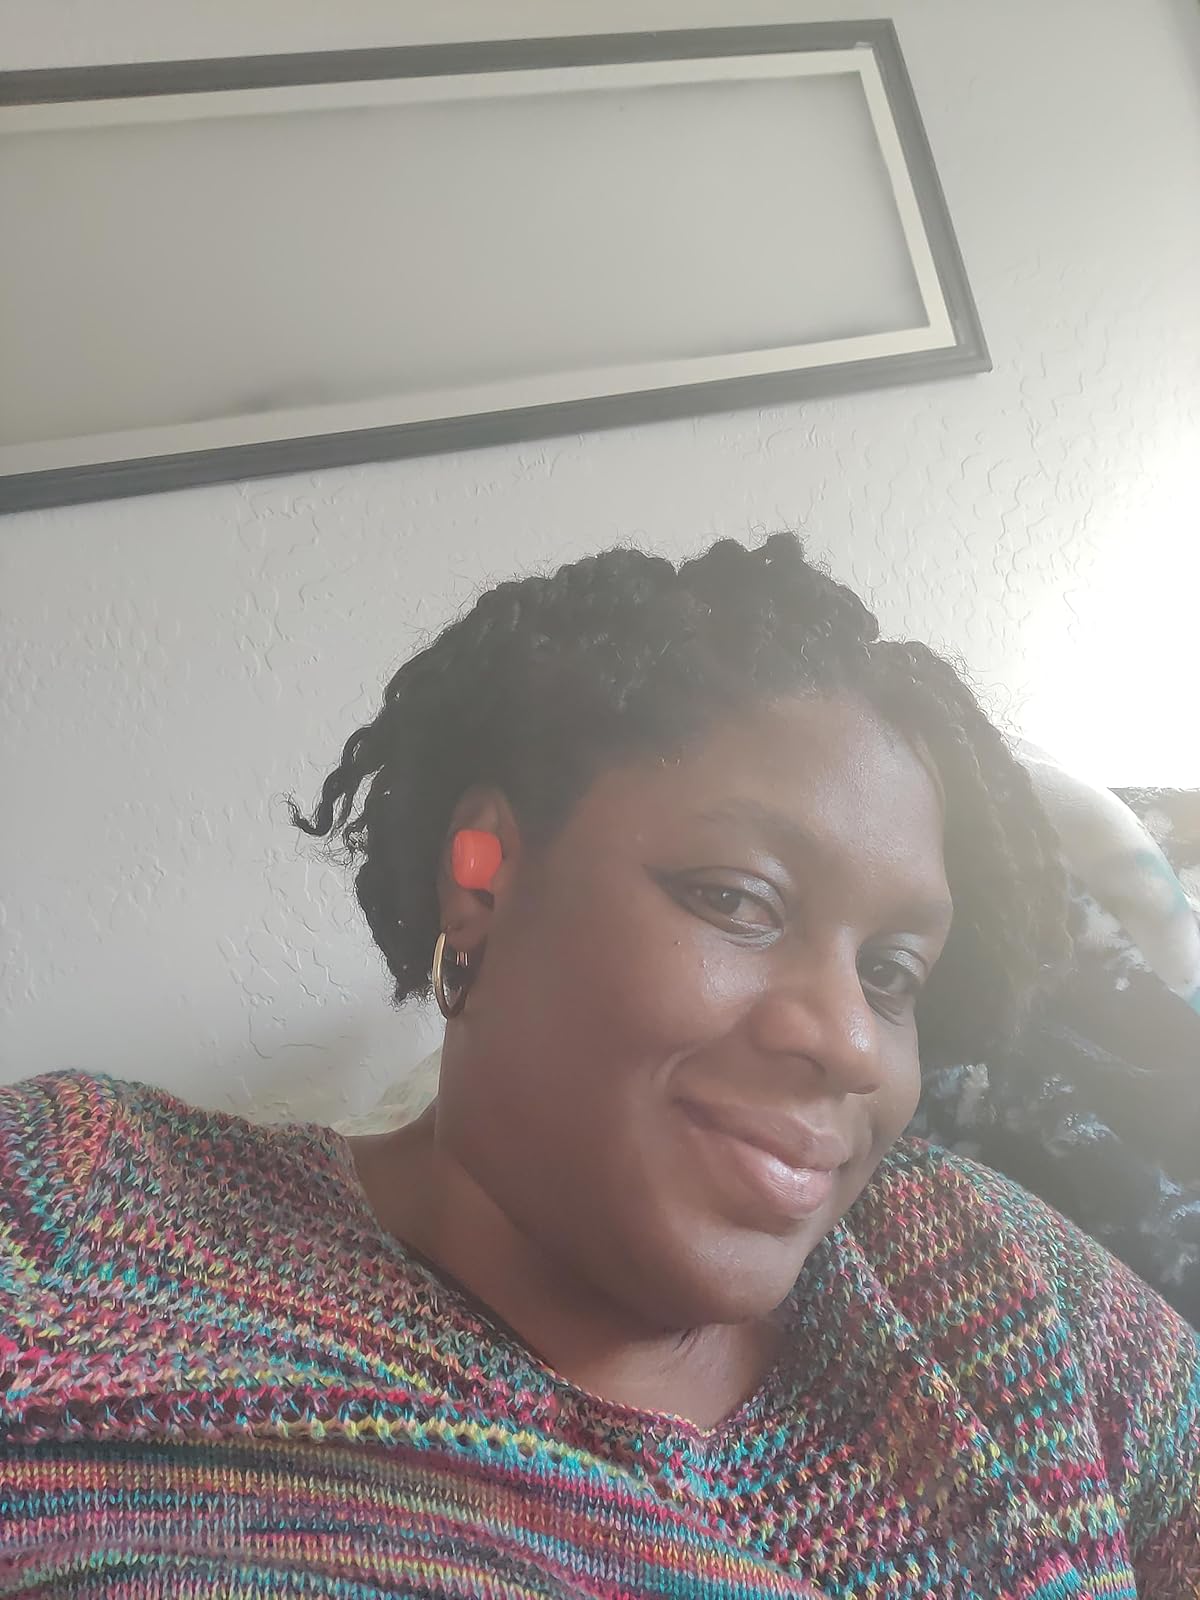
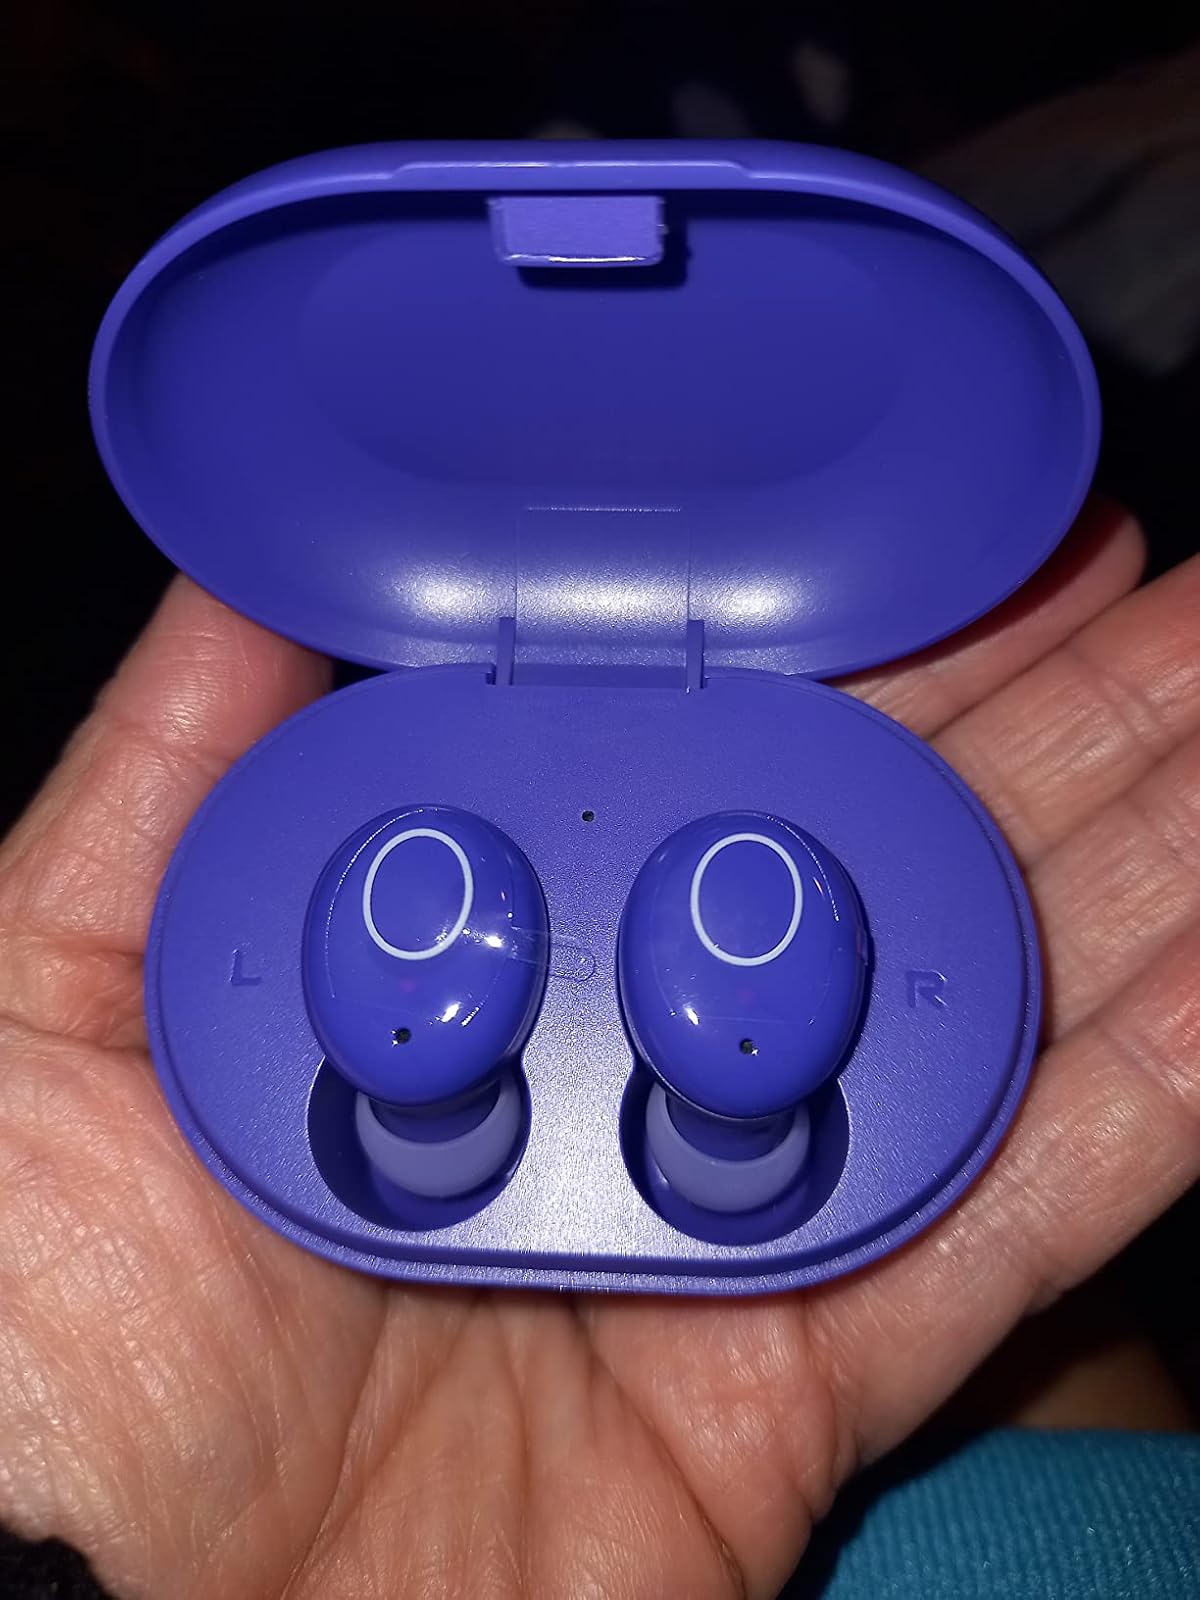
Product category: earbuds
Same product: no